Sky position (RA, Dec in degrees): 328.498, -1.273
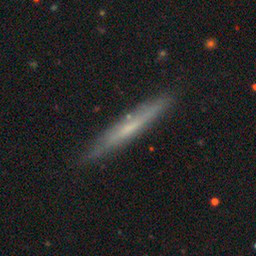
Galaxy morphology: Edge-on Galaxies without Bulge